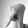
ASL letter: Q